Sajenko the Soviet

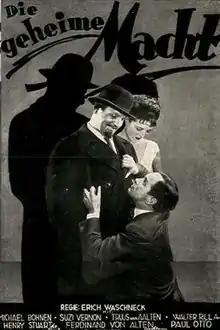

Sajenko the Soviet (German: Die geheime Macht) is a 1928 German silent drama film directed by Erich Waschneck and starring Michael Bohnen, Suzy Vernon and Walter Rilla. It was shot at the Babelsberg Studios in Berlin. The film's sets were designed by the art director Jacek Rotmil.